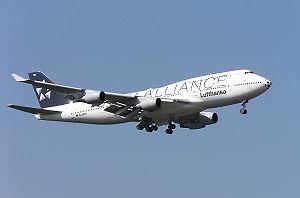
Star Alliance est une alliance de compagnies aériennes, la première à voir le jour le 14 mai 1997. Elle reste aujourd'hui la plus importante, avec 26 membres. Ses deux principales concurrentes sont Skyteam et Oneworld.